Raymond A. Spruance

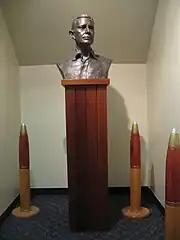
Bust of Admiral Spruance, located in Spruance Hall at the U.S. Naval War College

At the end of the Second World War Congress created a limited number of five-star ranks for the Army and the Navy, designated General of the Army and Fleet Admiral. The Navy, by law, was limited to four fleet admirals; three of these appointments were obvious: Ernest King, Chester Nimitz and William Leahy. The fourth was a choice between Halsey and Spruance, and after much deliberation, eventually Halsey was appointed in December 1945. Spruance's achievements were acknowledged by the unique distinction of a special act of Congress awarding him Admiral's full pay for life. Spruance expressed his personal feelings on this matter as follows: